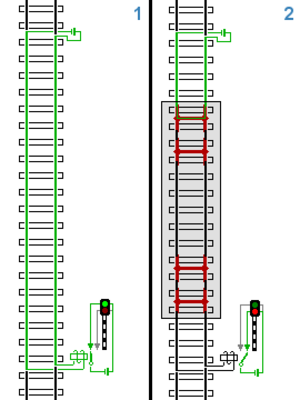
Un circuit de voie est un système de détection des circulations qui utilise un circuit électrique, empruntant les rails d'une voie ferrée, pour détecter la présence d'un train dans la section de voie considérée appelée zone. Ce dispositif de détection de circulation peut être utilisé conjointement ou seul pour commander automatiquement les signaux. Ces signaux peuvent être des signaux d'arrêt comme ceux qui servent à la protection d'appareils de voie, ils peuvent être aussi des signaux d'espacement. Dans les systèmes dit de block automatique, ce dispositif sert à réguler l'espacement des trains, selon le principe du cantonnement.
La signalisation ferroviaire du métro de Paris est un système adapté à l'intensité du trafic et à la densité de circulation. Il doit être parfaitement fiable afin d'assurer la sécurité des convois et fonctionner avec la plus grande régularité possible. Dès les origines, le principe de protection des trains par deux signaux fermés successifs est adopté, pour éviter au maximum les rattrapages. Plusieurs systèmes se sont succédé en un peu plus d'un siècle d'existence, du block automatique système Hall des années 1900 au système d'automatisation de l'exploitation des trains du XXIᵉ siècle.